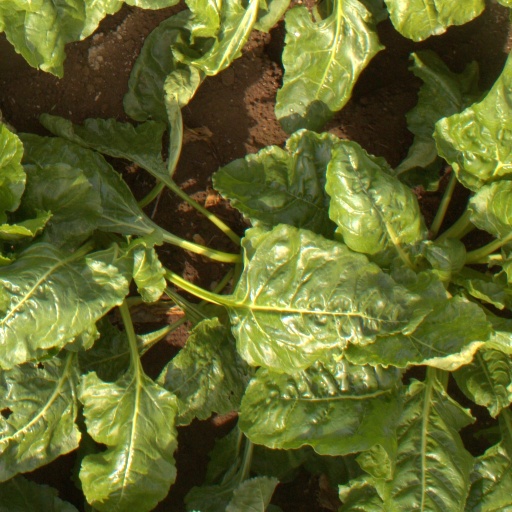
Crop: sugar beet